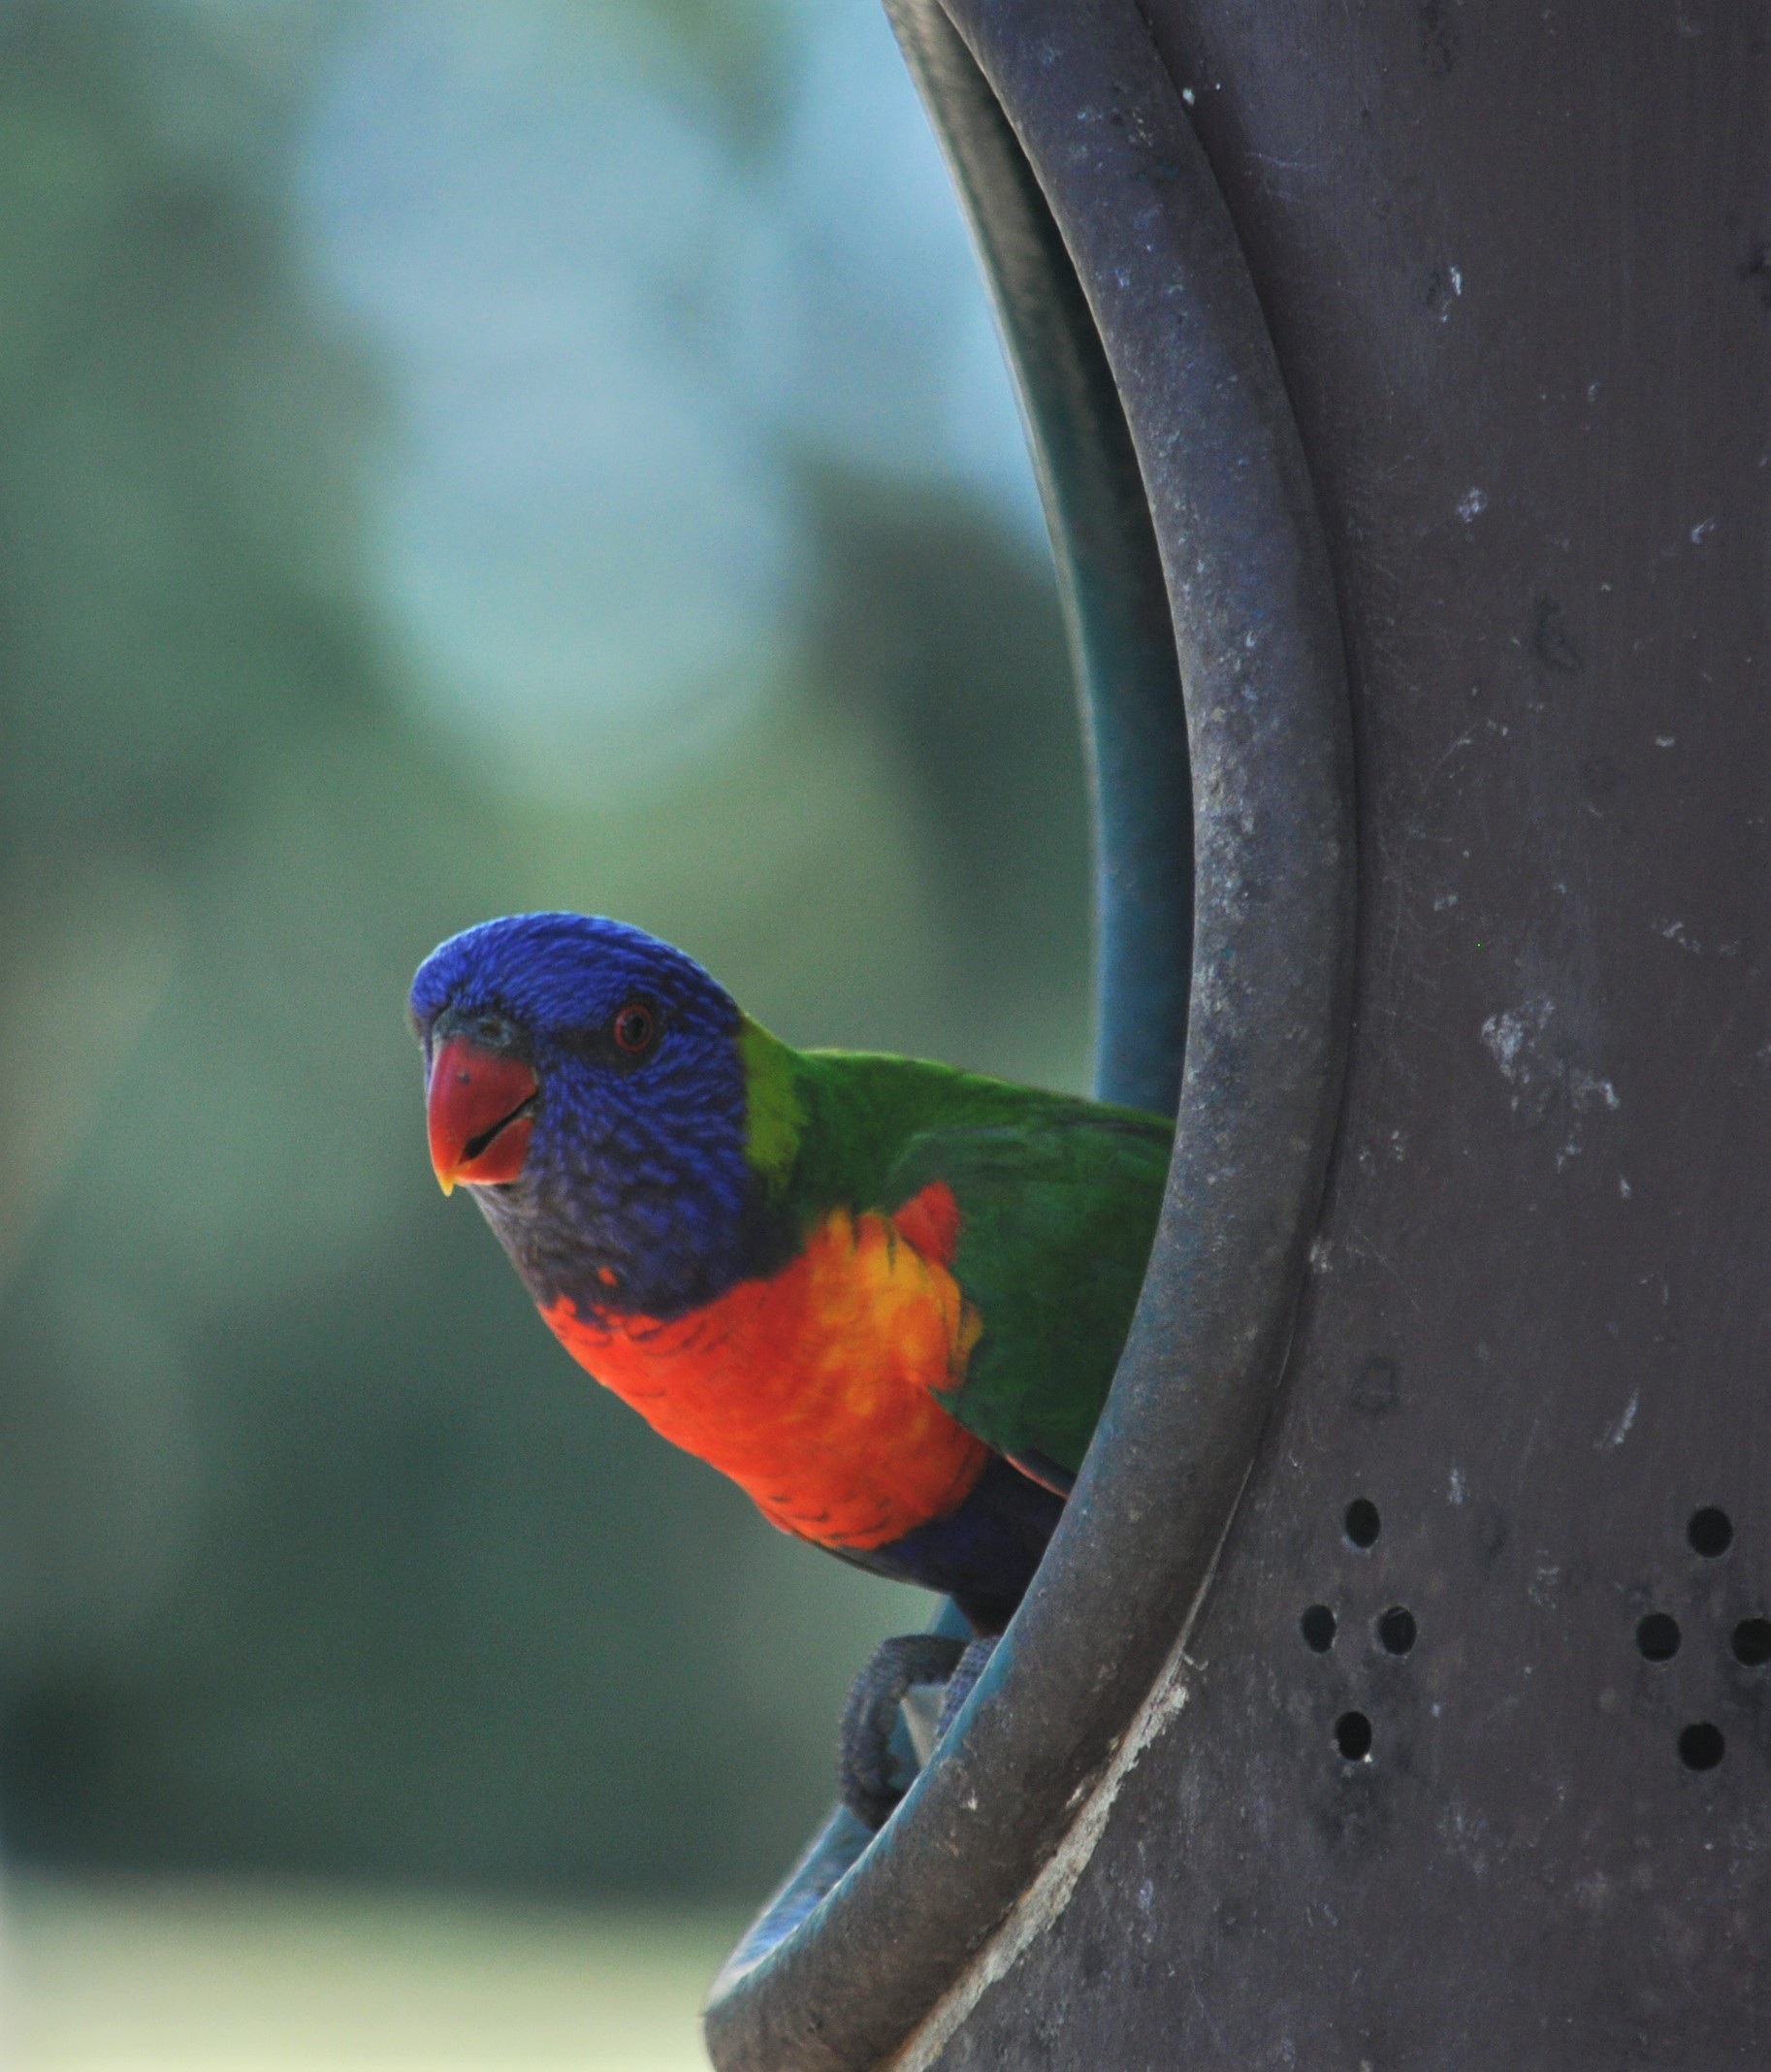
nature, bird, wing, animal, wildlife, wild, beak, paradise, colourful, color, blue, colorful, fauna, lorikeet, lovebird, macaw, close up, australia, rainbow, vertebrate, parrot, exotic, parakeet